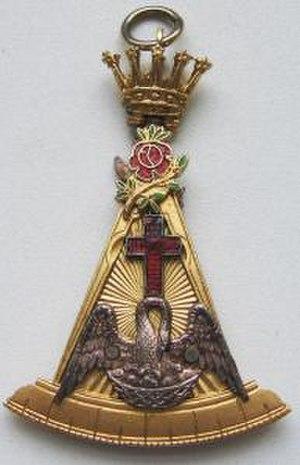
Bijoux du 4e Ordre du RFM, recto ou du 18° du REAA.
Cette page contient une liste non exhaustive de sociétés secrètes. Les dates sont la première et la dernière mentions historiquement attestées de la société secrète.
Au début du XVIIᵉ siècle paraissent en Allemagne les manifestes de la fraternité de la Rose-Croix. La Rose-Croix y est présentée comme un ordre secret qui aurait été fondé au XVᵉ siècle par un personnage mythique, Christian Rosenkreutz. Relevant de l'hermétisme chrétien, du néoplatonisme et de paracelsisme, ils en appellent aux savants et aux gouvernants de l'Europe, proposant de leur révéler leur mystérieuse sagesse. Ils sont vraisemblablement l'œuvre d'un groupe de jeunes théologiens, médecins et philosophes de l'université luthérienne de Tübingen, autour de Johann Valentin Andreae. Ils eurent un retentissement considérable à l'époque, suscitant enthousiasmes et controverses dans toute l'Europe.
Souverain Prince Rose-Croix est en franc-maçonnerie le nom d'un haut grade maçonnique. Il représente le 4ᵉ des Ordres de Sagesse du Rite français et le 18ᵉ degré des grades de perfection du Rite écossais ancien et accepté sous le nom de Chevalier Rose-Croix. Les premiers rituels connus de ce grade remontent à 1765.
Le Rite écossais ancien et accepté est un rite maçonnique fondé en 1801 à Charleston aux États-Unis sous l'impulsion des frères John Mitchell et Frederic Dalcho, sur la base des Grandes Constitutions de 1786, attribuées à Frédéric II de Prusse. Le rite ne comporte à l'origine que des hauts grades maçonniques. Il est composé de 33 degrés et il est généralement pratiqué dans le cadre de deux organismes complémentaires et distincts. Une obédience maçonnique qui fédère des loges des trois premiers grades de la franc-maçonnerie et une juridiction de hauts grades maçonniques dirigée par un Suprême Conseil, qui regroupe des ateliers du 4ᵉ au 33ᵉ degré.
Le Souverain Collège du rite écossais pour la Belgique est une juridiction des hauts-grades, faisant partie de la famille du REAA. Son organisation est décentralisée. Elle professe la liberté absolue de conscience. Elle est la juridiction la plus importante en Belgique.